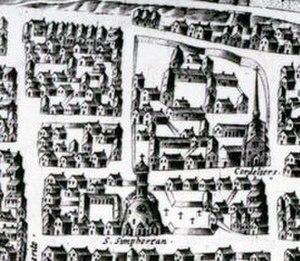
partie du plan Picart.
L'évêque Bétause fait ériger à Reims au IVᵉ siècle une église dédiée aux Saints-Apôtres. Elle sert de cathédrale jusqu'au Vᵉ siècle, puis devient église paroissiale, consacrée à Saint-Symphorien. Elle devient également collégiale, sans doute avant l'an mil, sans doute l'une des plus puissantes de Champagne et même au-delà.